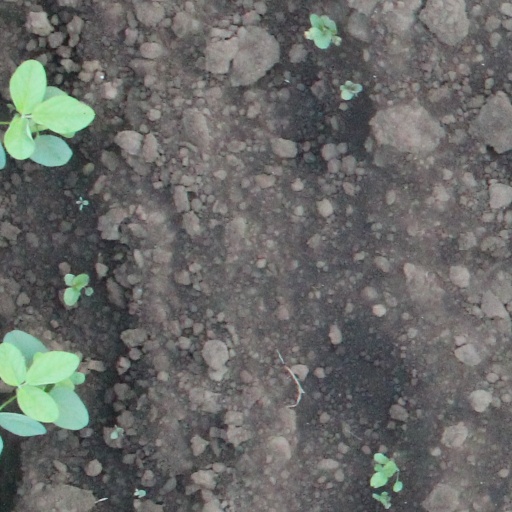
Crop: soybean